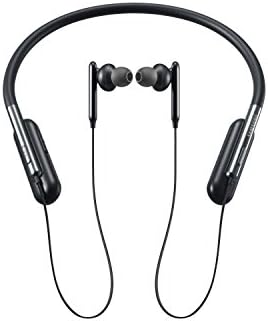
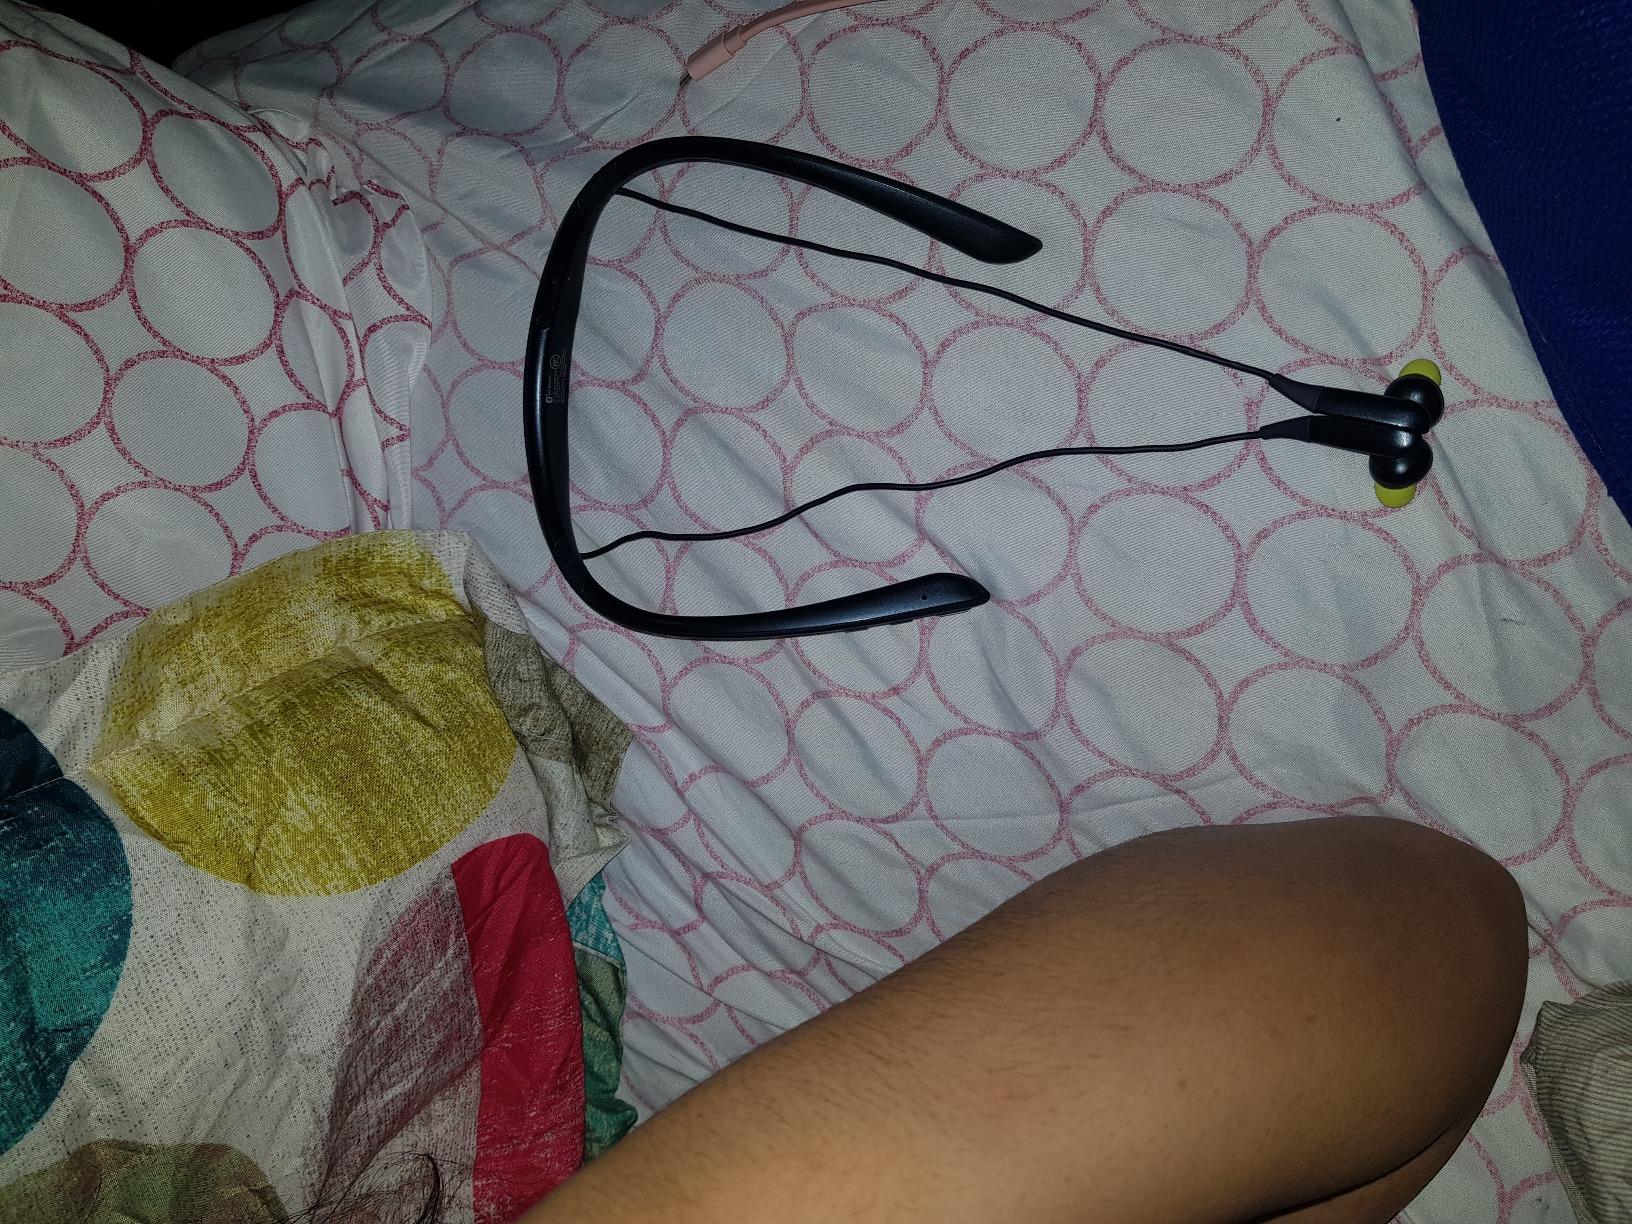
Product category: headphones
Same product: no